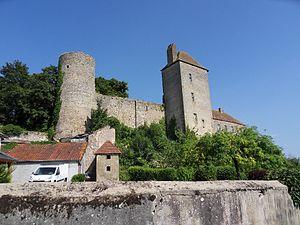
Château de Chavroches (Inscrit) This building is indexed in the Base Mérimée, a database of architectural heritage maintained by the French Ministry of Culture,
Cet article recense une partie des monuments historiques de l'Allier, en France.
Chavroches est une commune française, située dans le département de l'Allier en région Auvergne-Rhône-Alpes.
Le château de Chavroches est un château situé sur la commune éponyme, dans le département français de l'Allier.